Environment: real
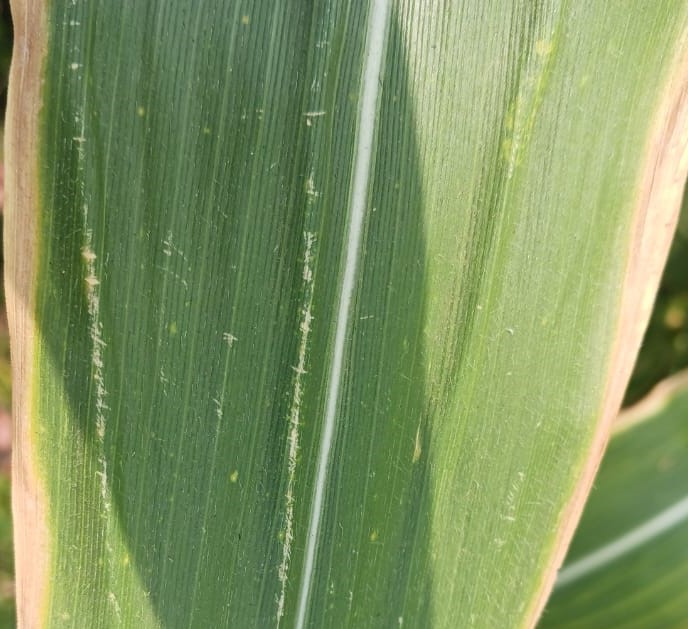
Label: potassium_deficiency